Shanghai Ballet Company

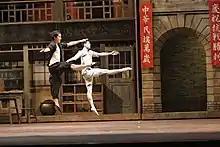
"In the Mood for Love" by Shanghai Ballet, 2010

With a history of thirty year, the Shanghai Ballet created and staged ballet Jane Eyre (Patrick de Bana),The Butterfly Lovers (Xin Lili), A Sigh of Love (Bertrand d’At), The Last Mission of Marco Polo (Jose Martinez), Shanghai Grand Theatre’s version The Nutcracker (Derek Deane).